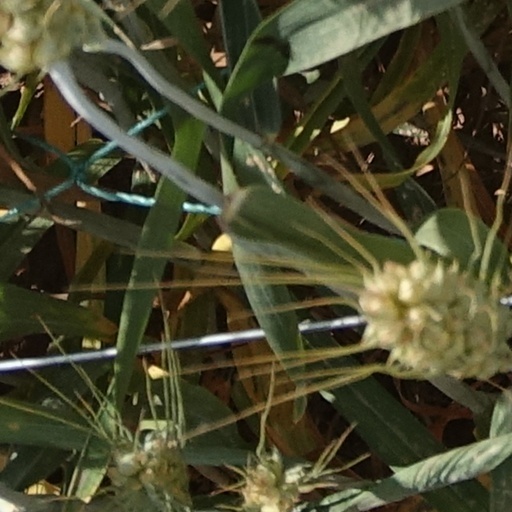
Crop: wheat